The Hogben Chronicles

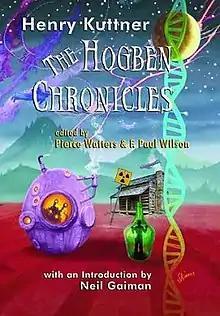
First edition (publ. Borderlands Press) Cover art by Cortney Skinner

The Hogben Chronicles is a 2013 collection of the Hogben series stories, published by Borderlands Books with an introduction by Neil Gaiman. The Hogben series consists of five stories of the comic science fiction genre, attributed in some cases to Henry Kuttner alone (as in this collection) and in others acknowledging the co-authorship of his wife, C. L. Moore.